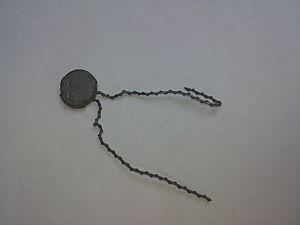
Scellé de plomb